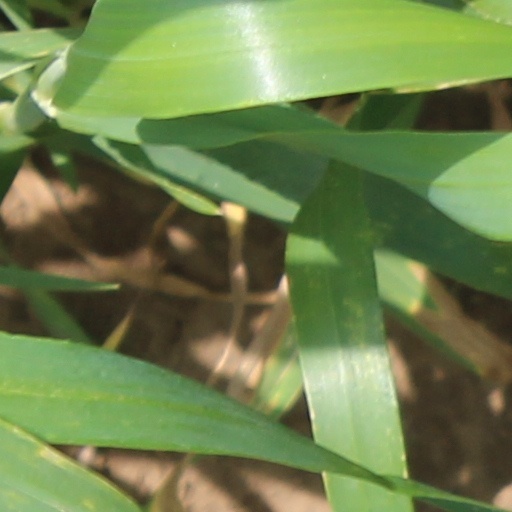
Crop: wheat